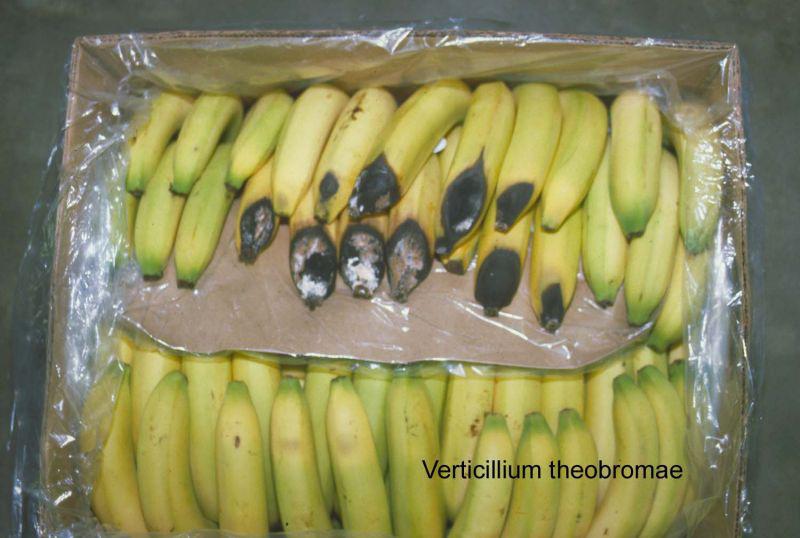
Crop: unknown
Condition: banana_banana_cigar_end_rot